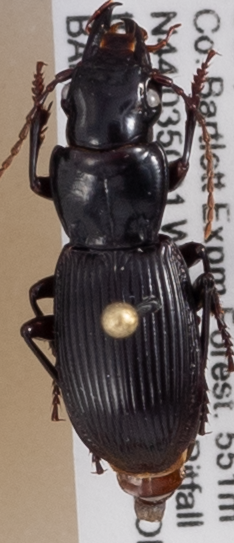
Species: Pterostichus rostratus
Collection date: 2022-07-06
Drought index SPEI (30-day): -1.376
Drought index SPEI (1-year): -0.692
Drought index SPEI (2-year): -1.28